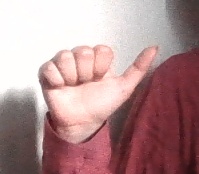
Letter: dhad